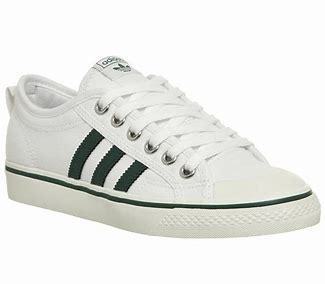
Brand: Adidas
Model: Nizza